Pennsylvania's 18th congressional district

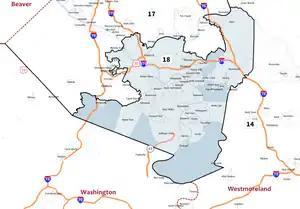
The district's boundaries since the 2018 elections until those in 2020

Pennsylvania's 18th congressional district was a district including the city of Pittsburgh and parts of surrounding suburbs. A variety of working class and majority black suburbs located to the east of the city were included, such as McKeesport and Wilkinsburg. Also a major part of the district was a number of middle class suburbs that have historic Democratic roots, such as Pleasant Hills and Penn Hills. The district became obsolete following the 2020 United States census. It was largely replaced by Pennsylvania's 12th congressional district.